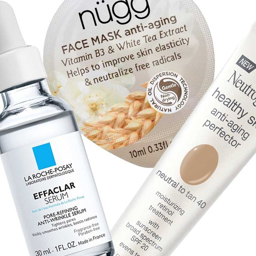
the thought of youthful skin that 's free of fine lines , spots and wrinkles always gets our hearts singing .